Textiles of Sumba

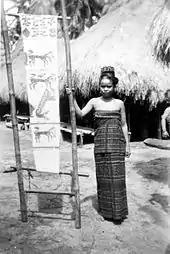
Young woman from Kambera with a piece of cloth tied and ready for dying, 1931

The dominant weaving technique for the "hinggi" is ikat of the warp, although supplementary weaving of both the warp and weft are sometimes used. For more important textiles, the ends are finished with a tapestry weave.